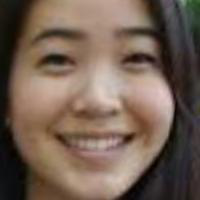
Age group: age 11-20